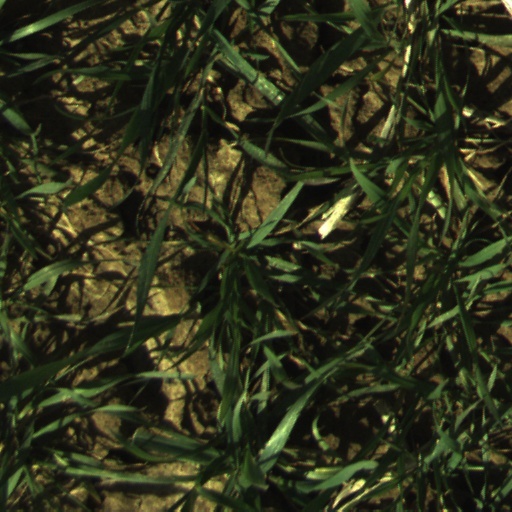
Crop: wheat